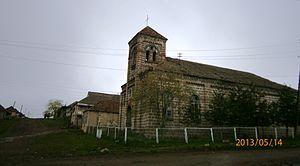
Le Trialieti est une région montagneuse de Géorgie centrale. Son nom signifie littéralement « un lieu de vagabondage ». La région est principalement dominée par la Chaîne de Trialeti, branche du Caucase.